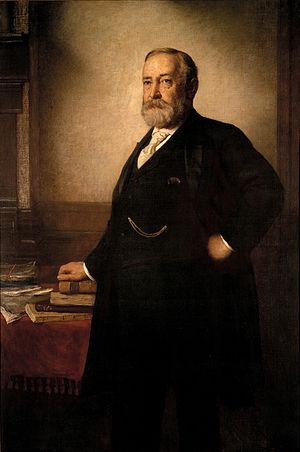
L'élection présidentielle américaine de 1888 se tient le 6 novembre 1888.